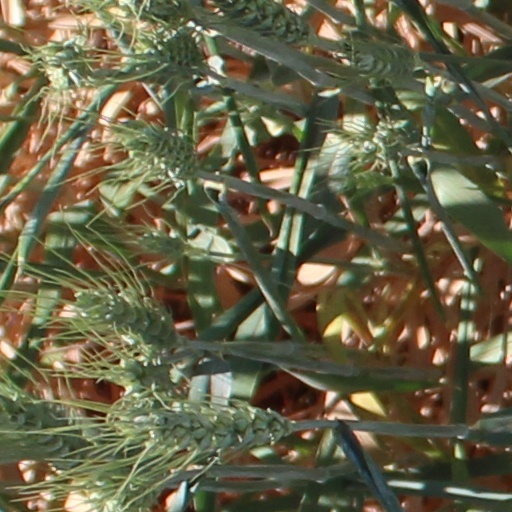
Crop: wheat